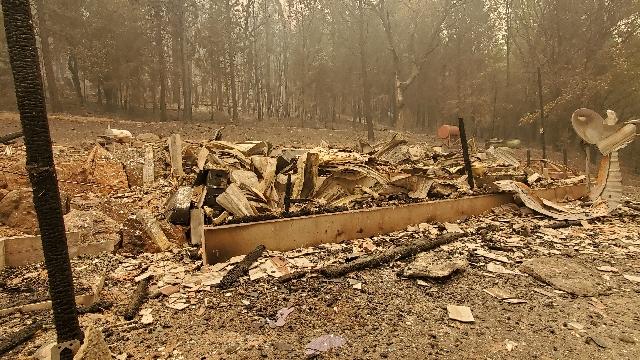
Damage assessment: destroyed